Association against Bulgarian Bandits

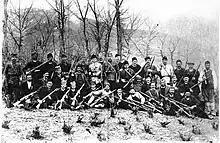
Members of the Association against Bulgarian Bandits in Vardar Banovina before 1930

The Association against Bulgarian Bandits was a paramilitary organization based in Štip, then in the Kingdom of Serbs, Croats and Slovenes, that was active during the interwar period.